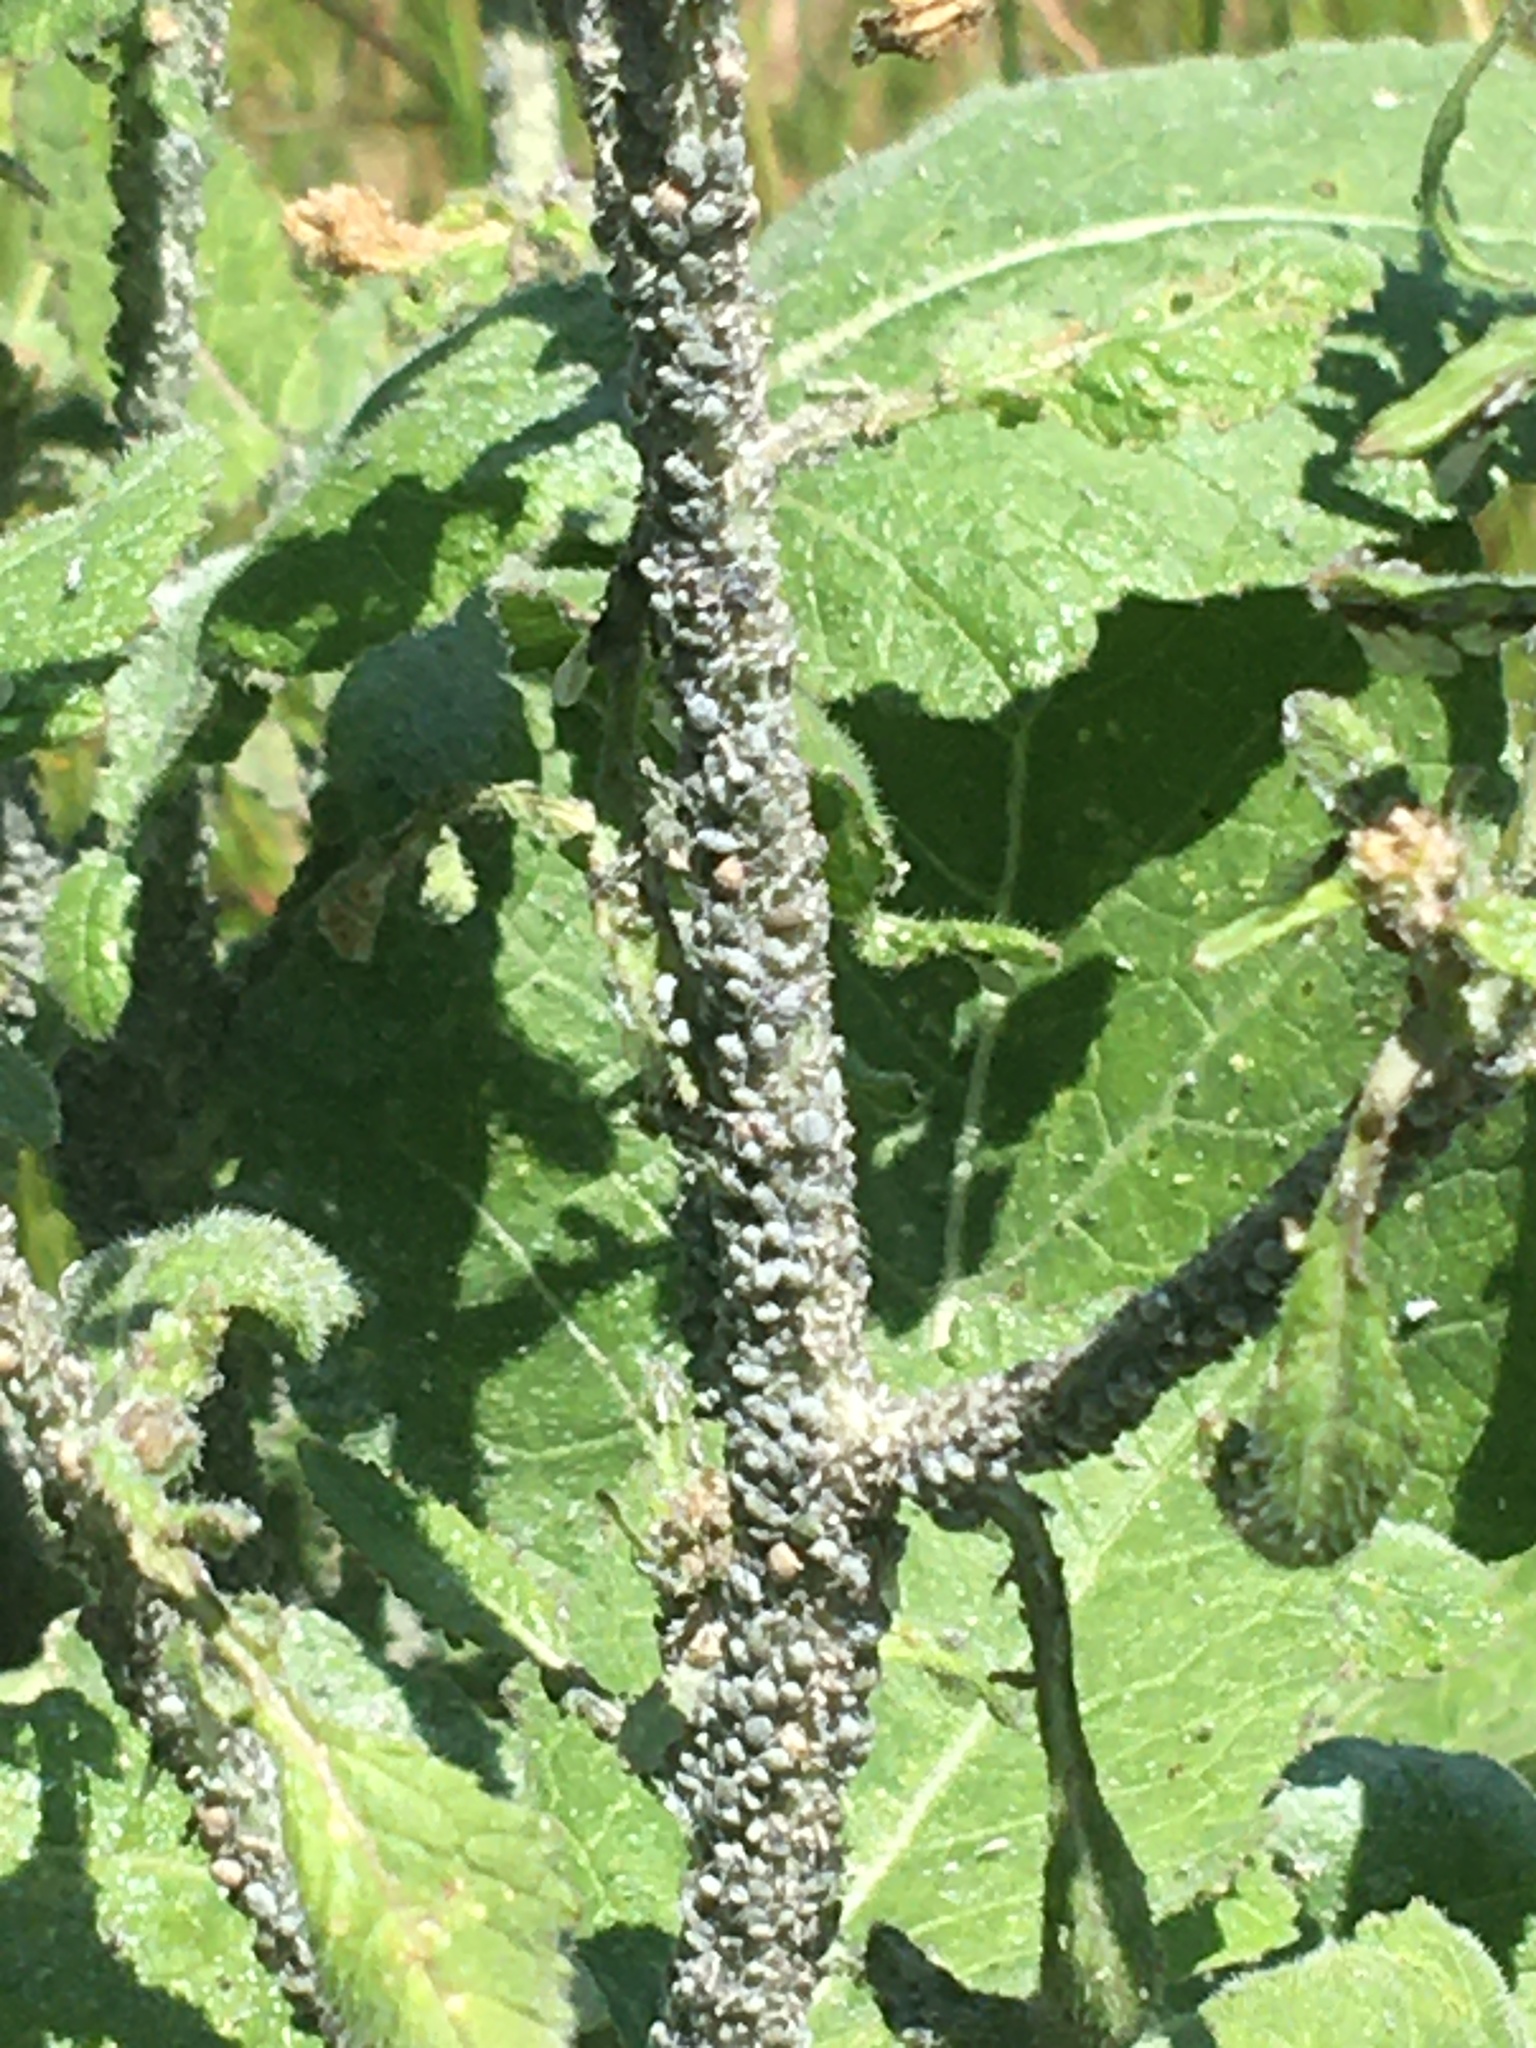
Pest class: cabbage_aphid